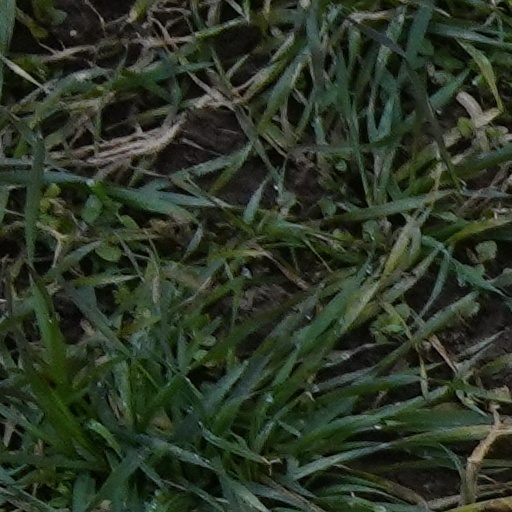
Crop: wheat